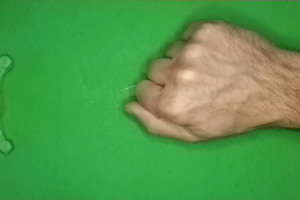
Label: rock